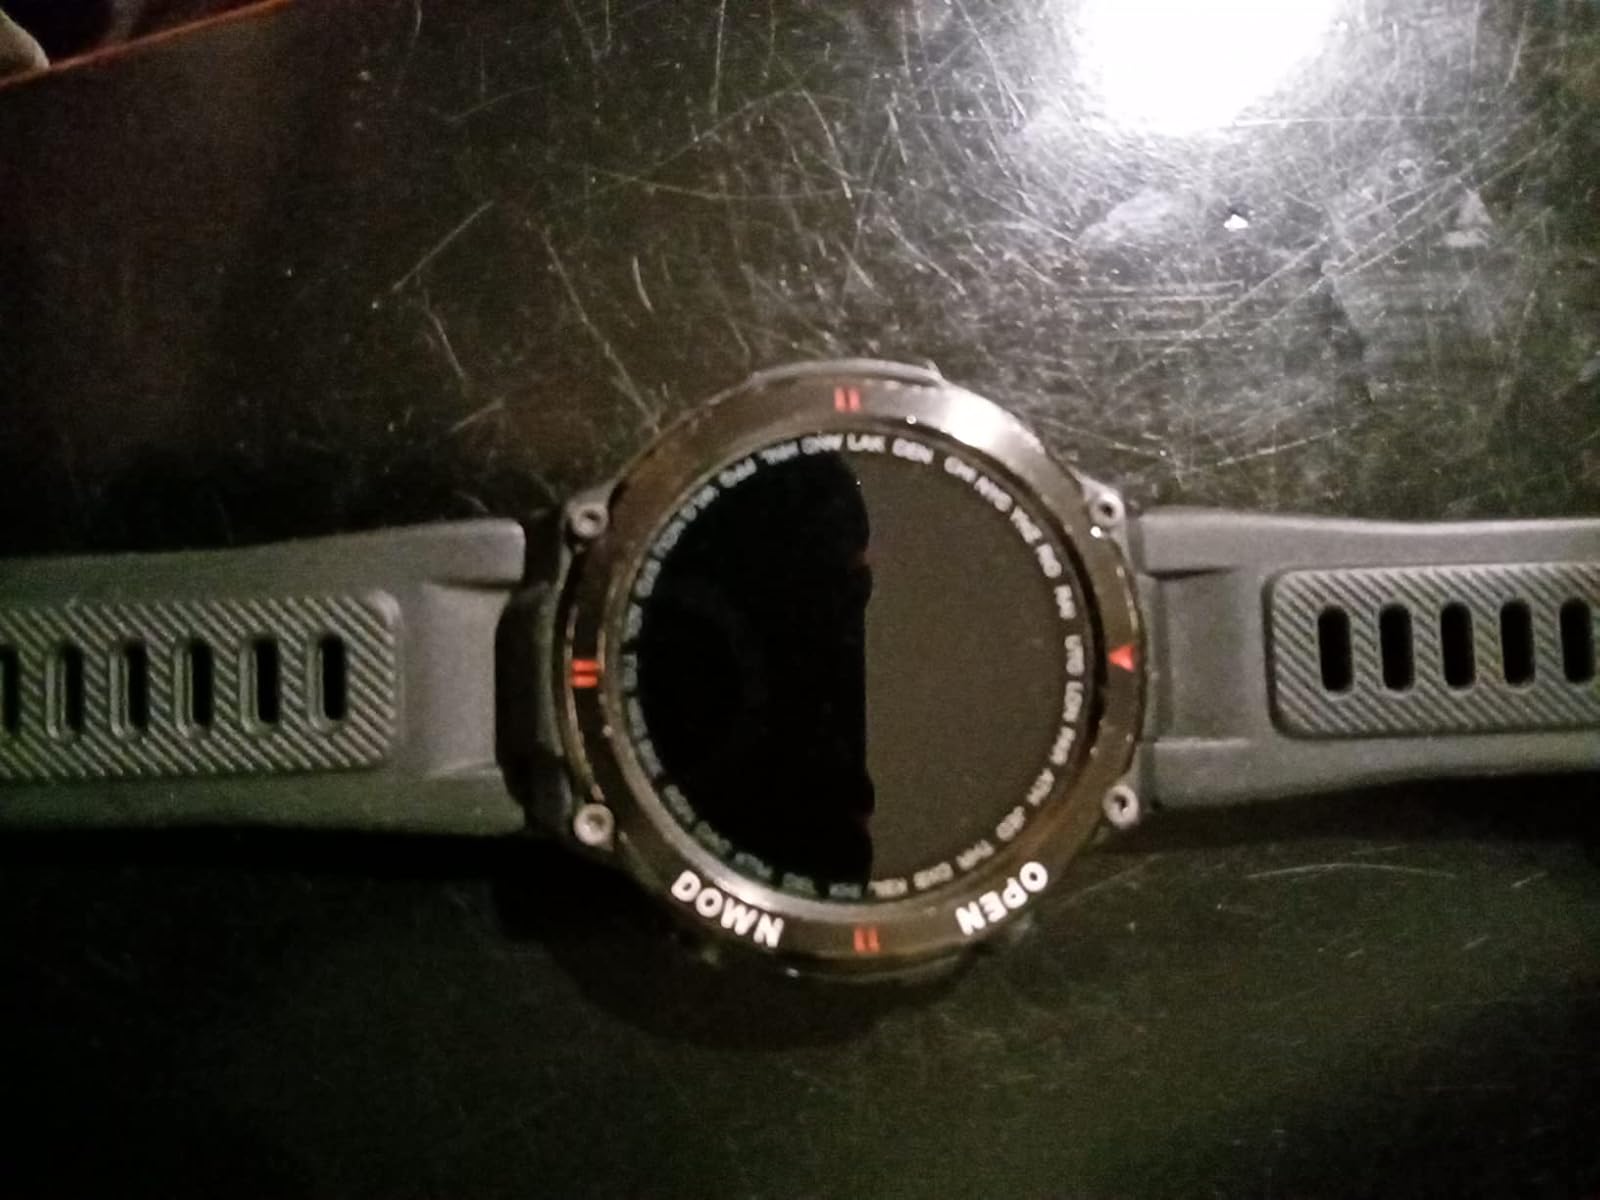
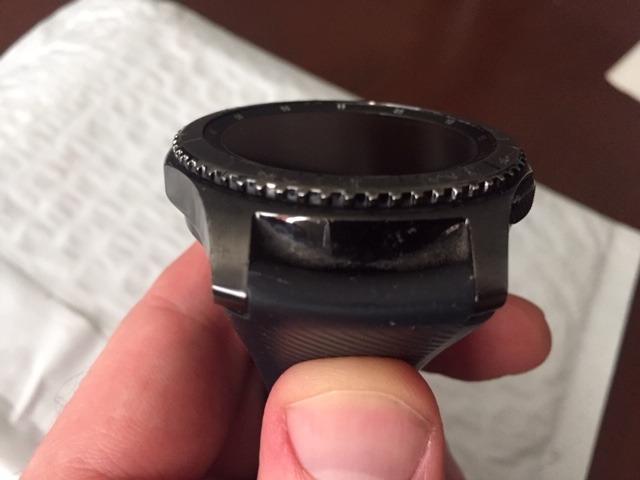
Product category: smartwatch
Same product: no